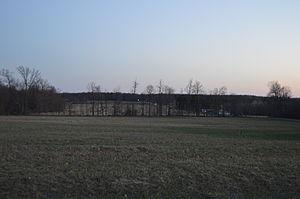
Burnside Township est un township, situé au sud-ouest du comté de Clearfield, aux États-Unis. En 2010, il comptait une population de 1 076 habitants.